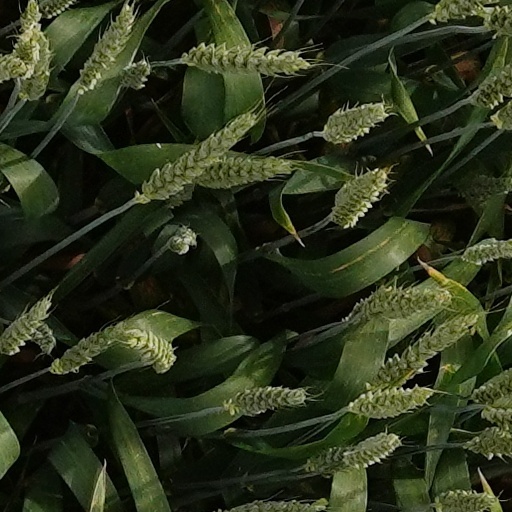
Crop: wheat